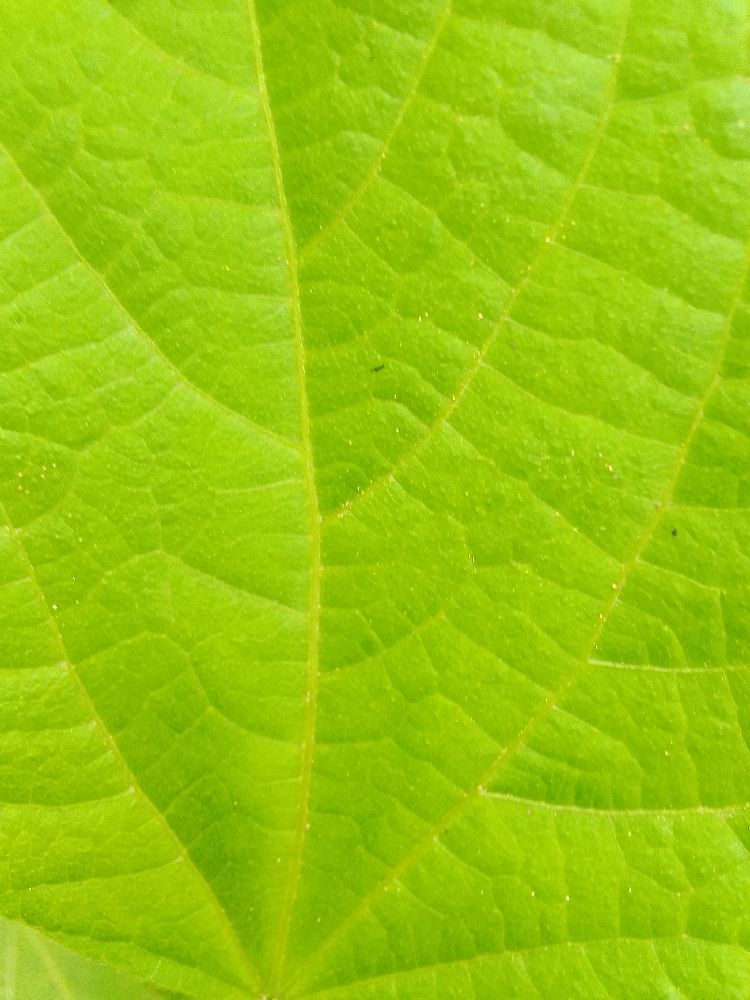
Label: healthy